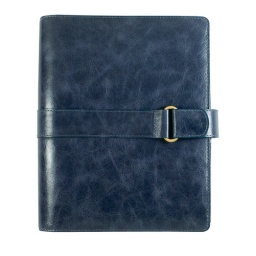
Sabrina desk size binder in blue